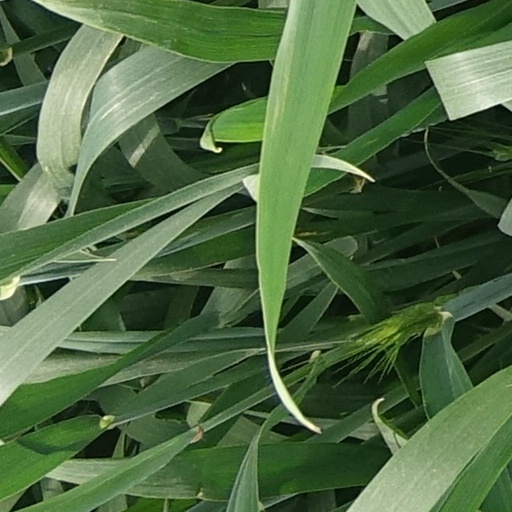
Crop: wheat